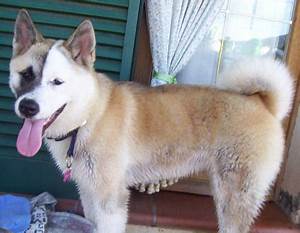
Label: cane